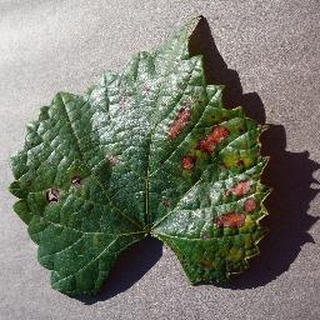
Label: grape_esca_black_measles